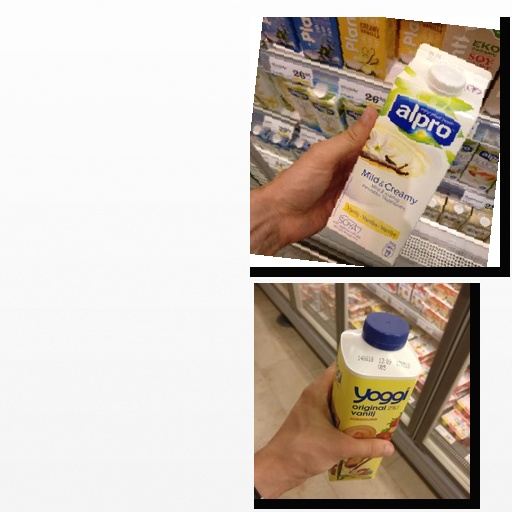
Food items: vanilla_soy_yogurt, strawberry_yogurt